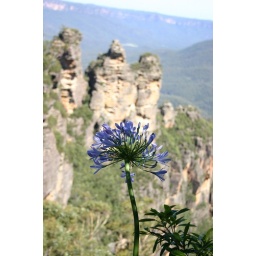
thingy flower against the three sisters in the blue mountains